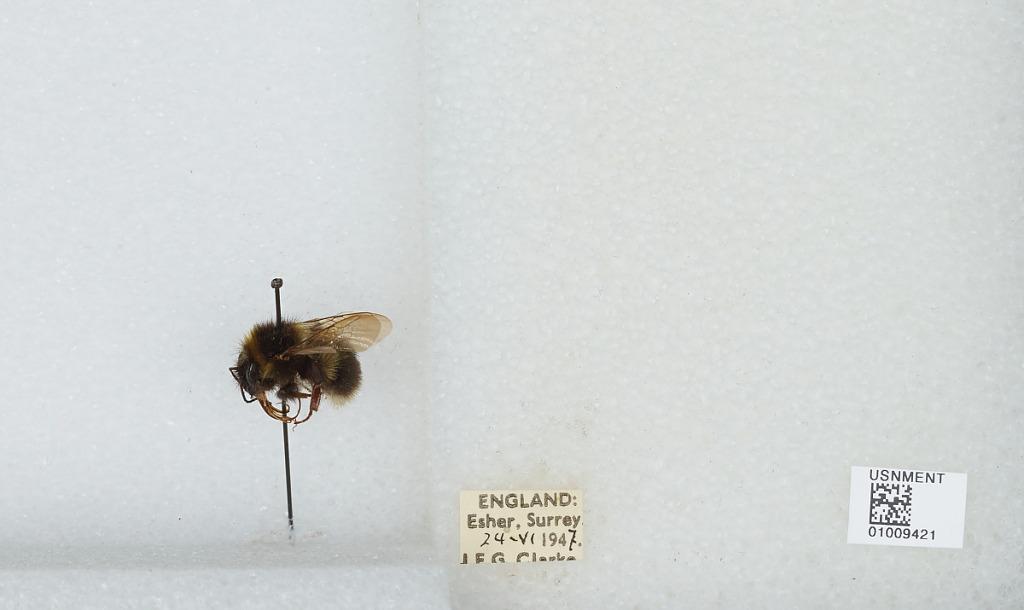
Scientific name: Bombus (Megabombus) hortorum (Linnaeus)
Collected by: J. Clarke
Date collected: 1947-6-24
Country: United Kingdom
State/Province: England
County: Surrey
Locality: Elmbridge; Esher
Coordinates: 51.3692, -0.365